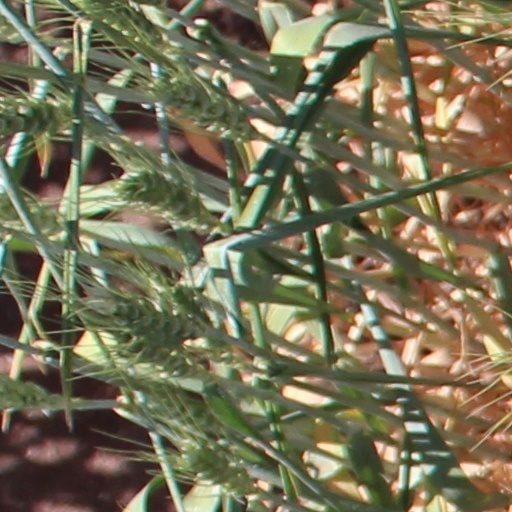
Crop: wheat